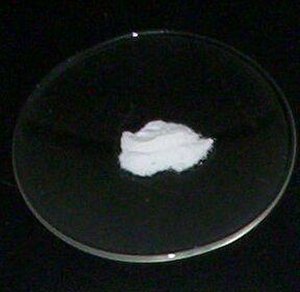
Urglas
Cæsiumfluorid på et stykke urglas.
Et urglas er et cirkulært konkavt stykke glas, der bruges inden for kemi som en overflade til at lade væske fordampe, til at lade et fast stof blive tilbage, således at det kan vejes, eller til at dække over et bægerglas som et låg. Sidstnævnte bruges især til at forhindre forhindre støv eller andre partikler i at komme ned i bægeret. Urglasset dækker ikke et bægerglas fuldstændigt, så der vil stadig kunne udskiftes gas i glasset.